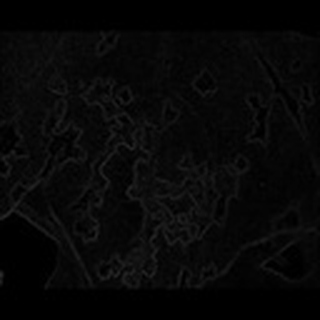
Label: cotton_bacterial_blight